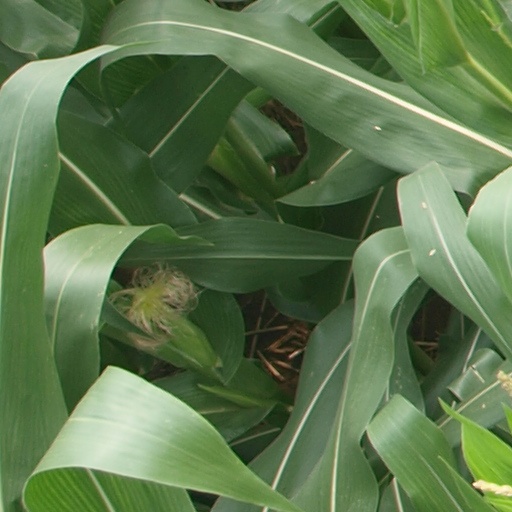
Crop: maize; corn